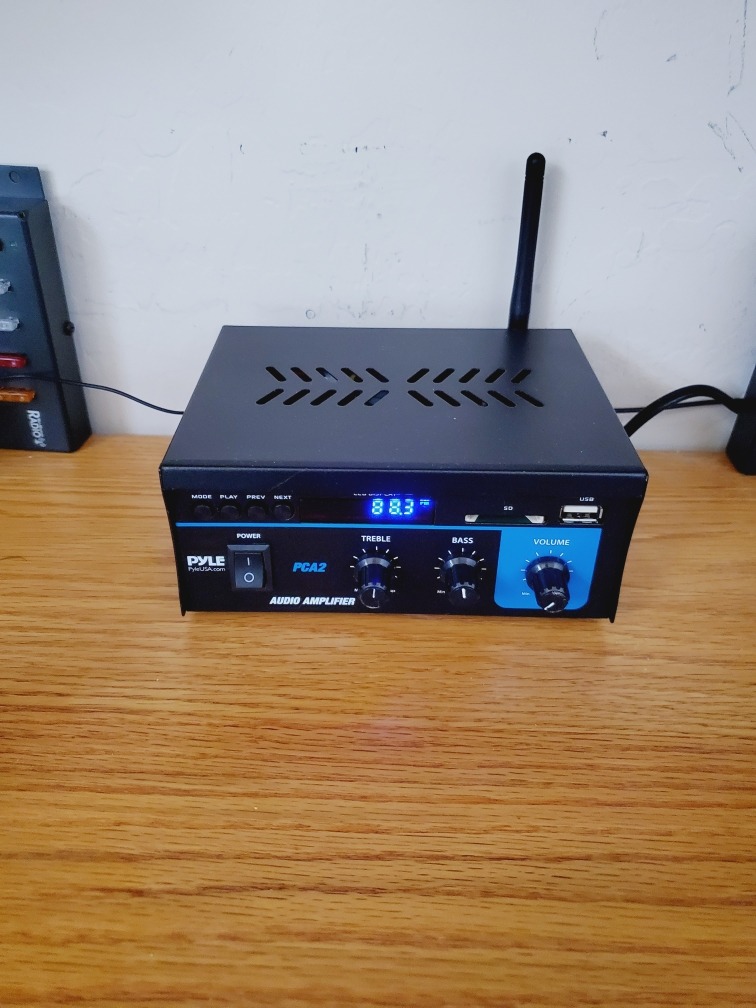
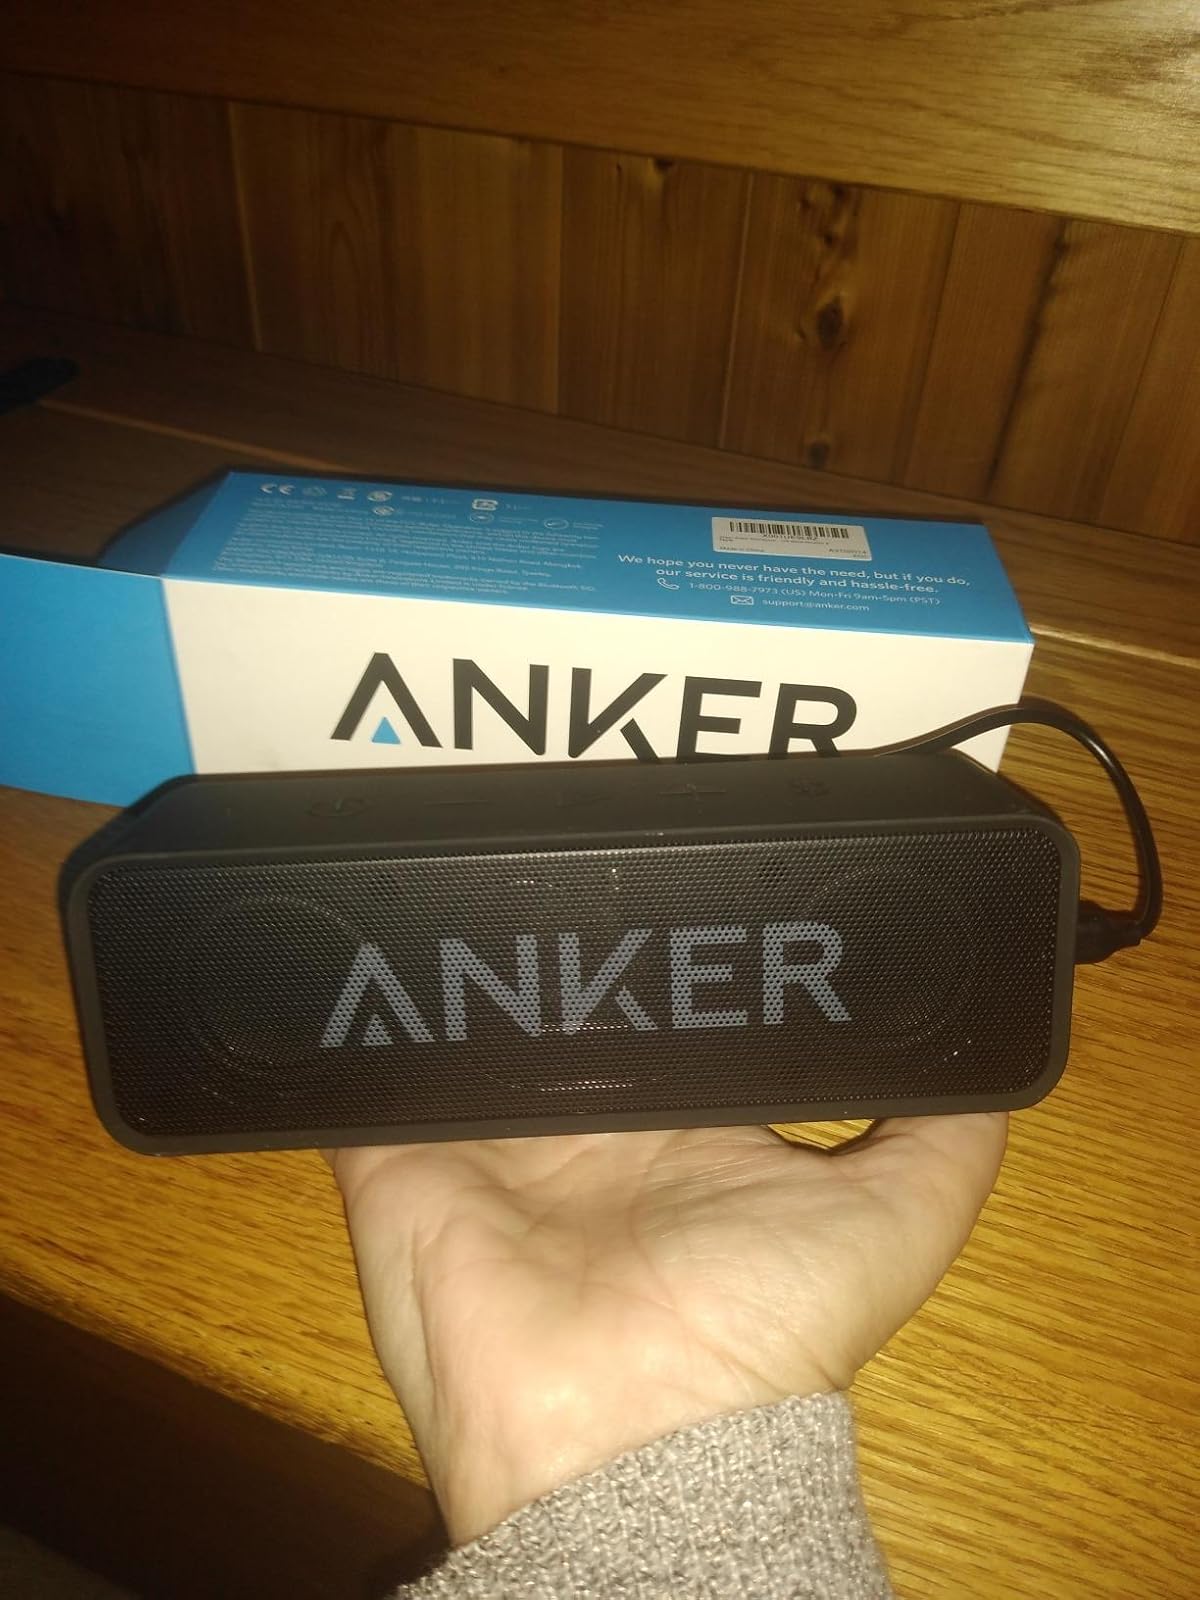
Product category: speaker
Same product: no